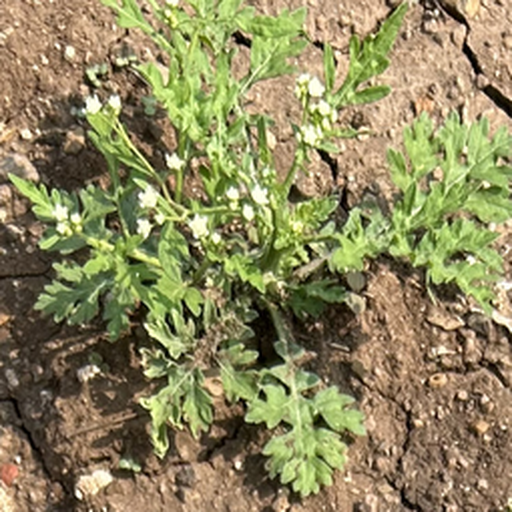
Weed species: Gajar_gavat_(Parthenium hysterophorus)